Michael Donohoe

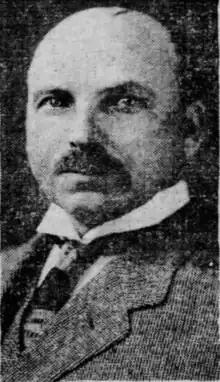

Michael Donohoe (February 22, 1864January 17, 1958) of Philadelphia was a U.S. Representative from Pennsylvania from 1911 to 1915. He was an Irish Catholic Democrat.